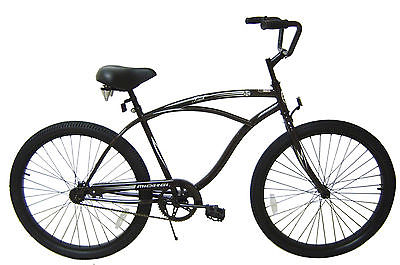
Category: bicycle